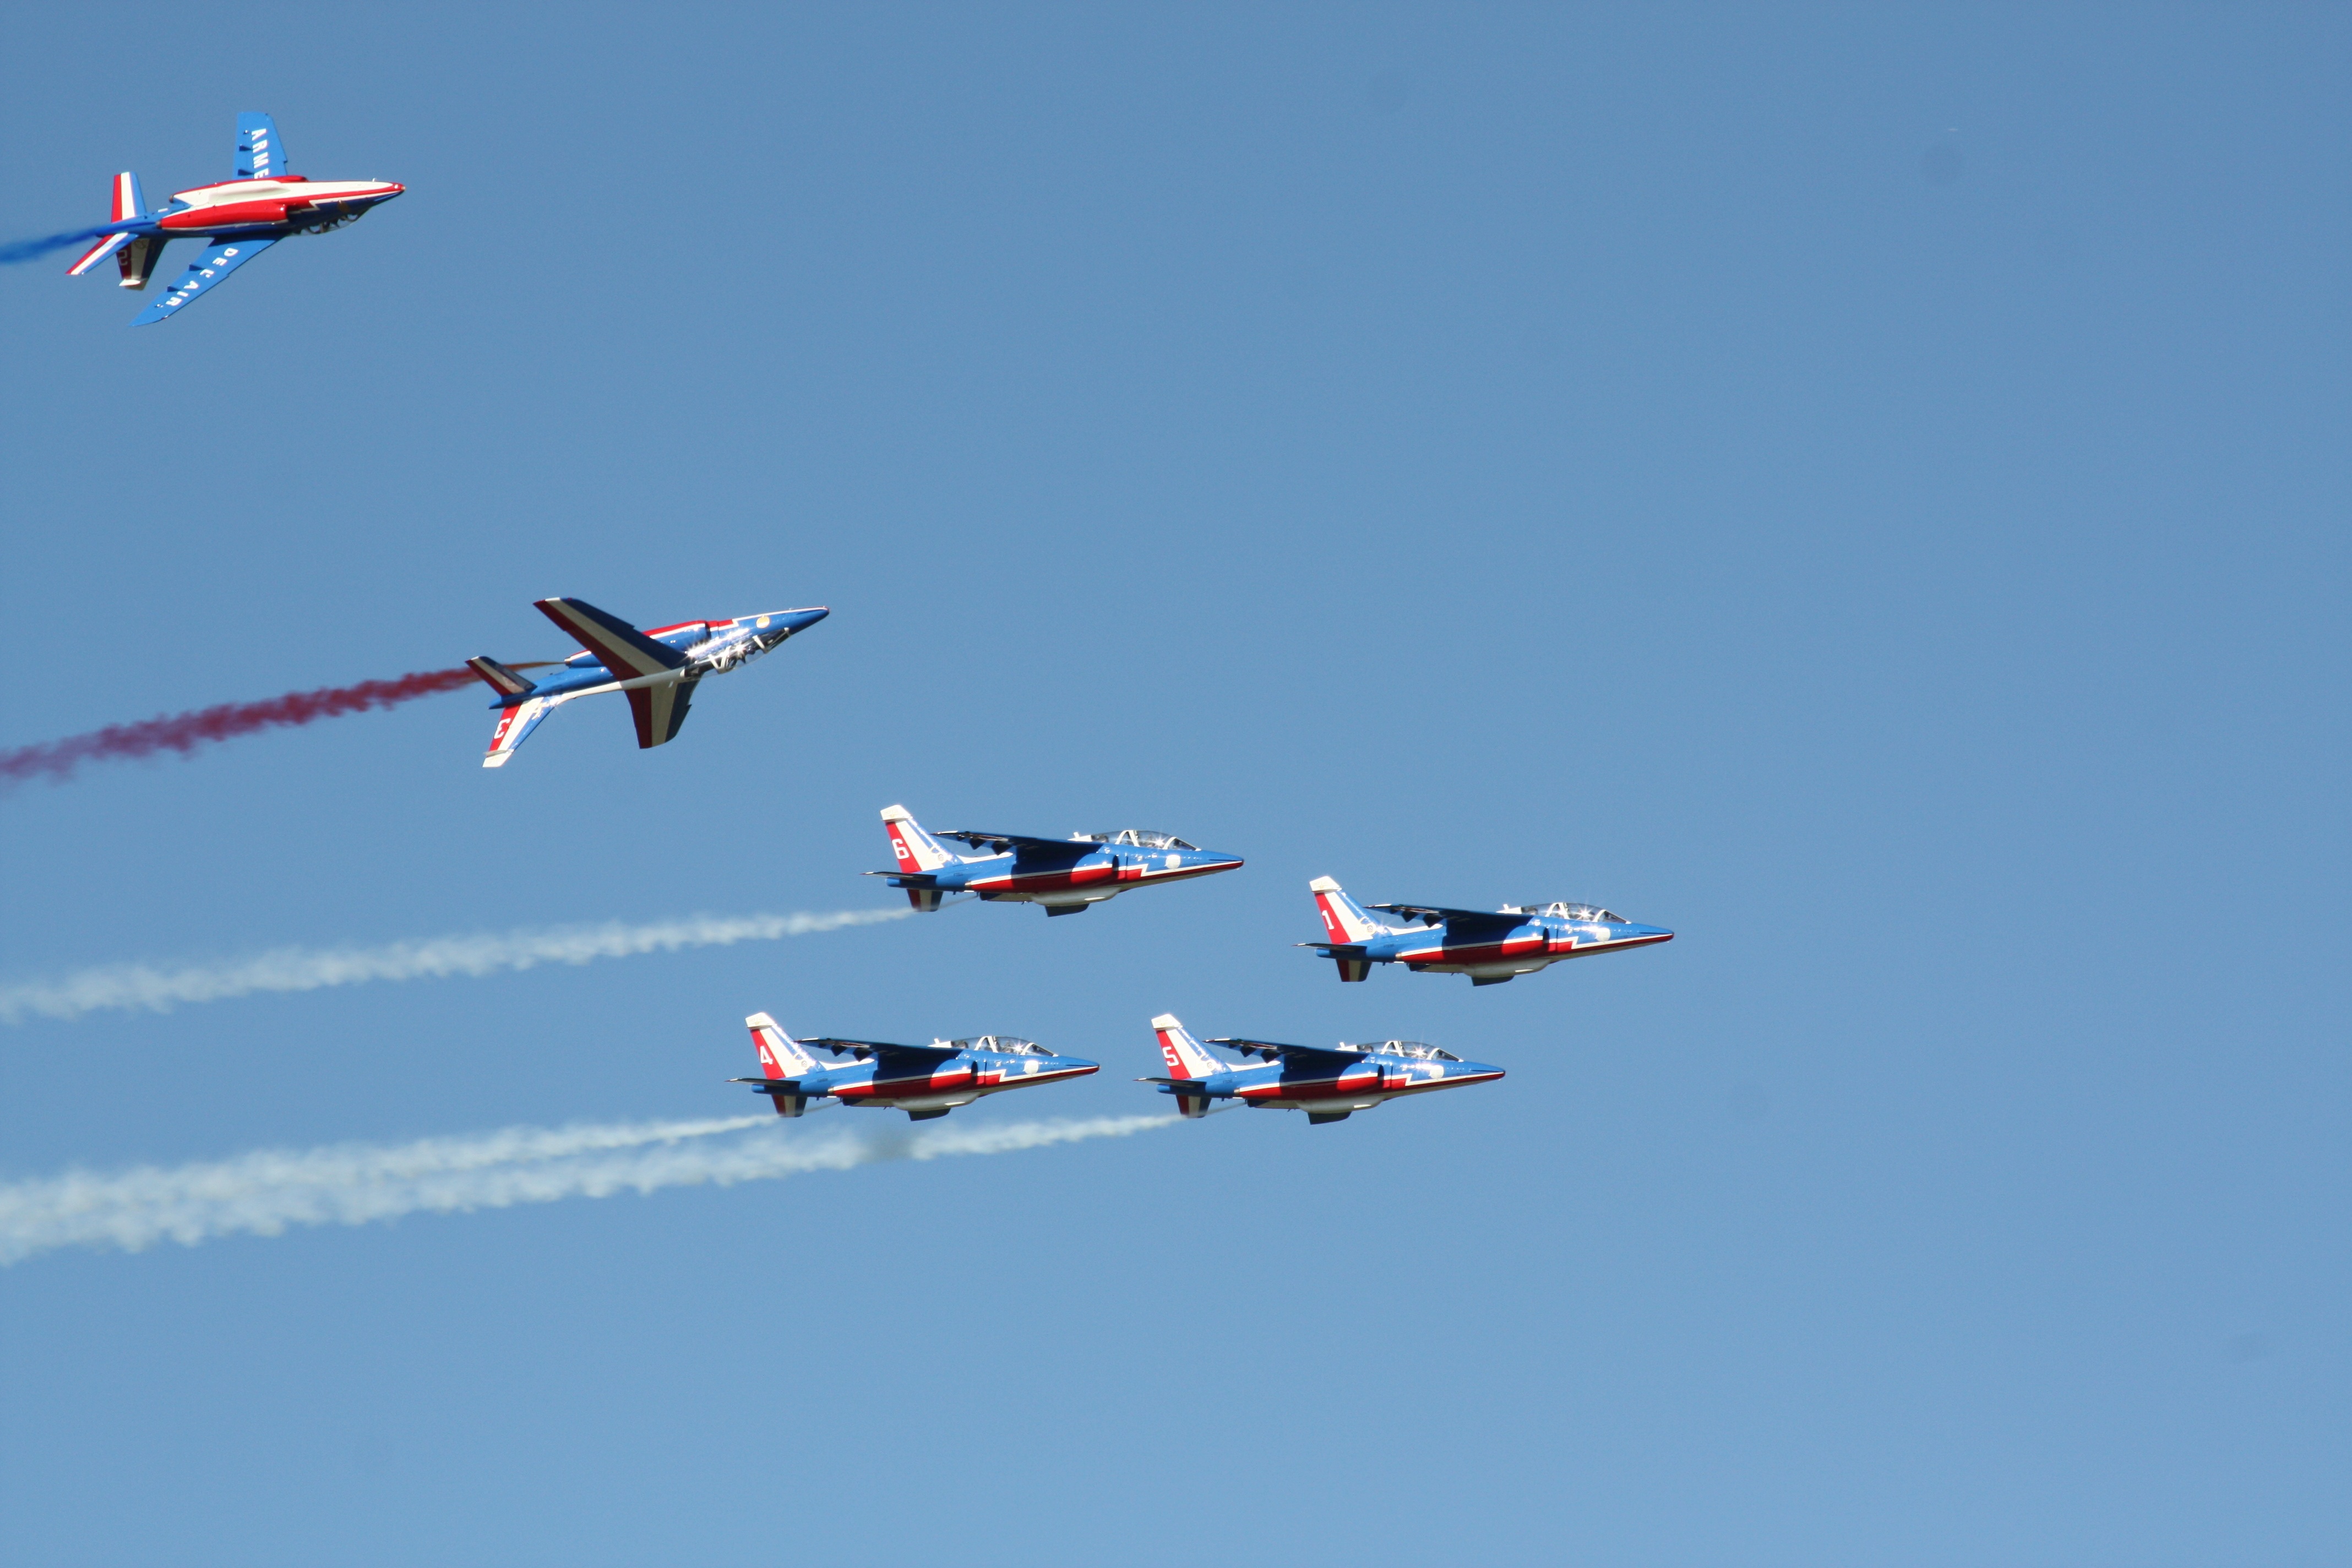
wing, airplane, aircraft, france, vehicle, airline, aviation, flight, event, takeoff, air show, air force, patrol of france, alphajet, aerobatics, monoplane, atmosphere of earth, general aviation, air racing